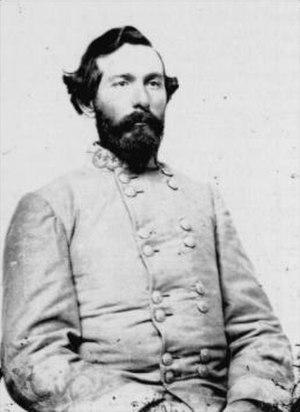
George Thomas « Tige » Anderson, né le 3 février 1824 à Covington et mort le 4 avril 1901 à Anniston, est un officier de carrière de l'armée des États-Unis qui est devenu officier dans l'armée des États confédérés pendant la guerre de Sécession.